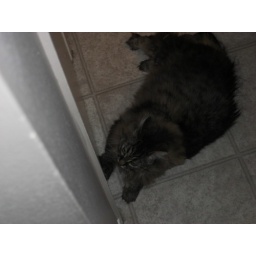
Danya attacking the plastic bag under the door